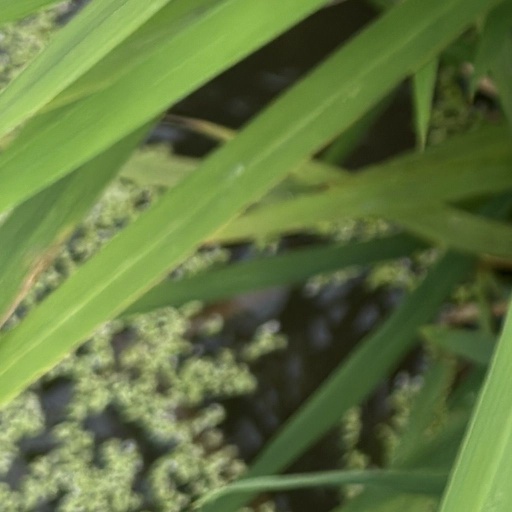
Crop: rice